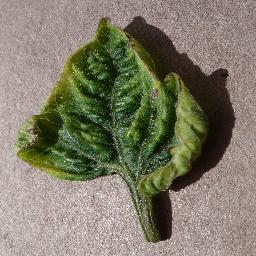
Label: Tomato___Tomato_Yellow_Leaf_Curl_Virus